Land of Terror

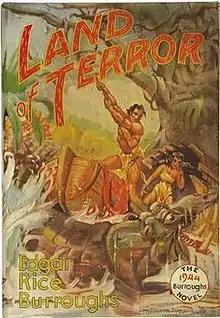
Dust-jacket illustration for "Land of Terror"

Land of Terror is a 1944 fantasy novel by American writer Edgar Rice Burroughs, the sixth in his series about the fictional "hollow earth" land of Pellucidar. It is the penultimate novel in the series and the last to be published during Burrough's lifetime. Unlike most of the other books in the Pellucidar series, this novel was never serially published in any magazine because it was rejected by all of Burroughs's usual publishers.